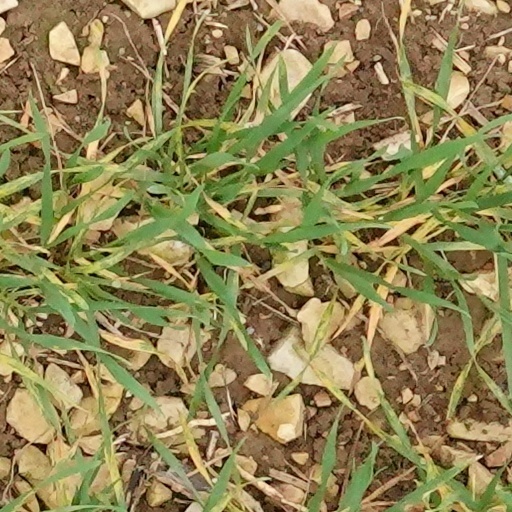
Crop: wheat